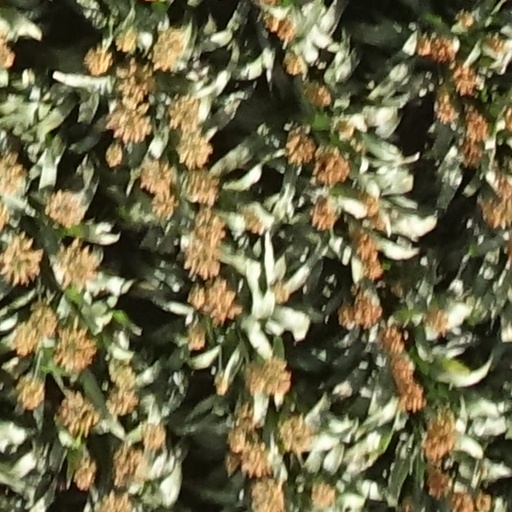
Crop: sorghum